Joe Bailey Cheaney

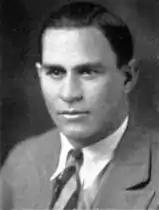
Cheaney pictured in "The Lasso 1929", Howard Payne yearbook

Joe Bailey Cheaney (December 30, 1902 – March 16, 1983) was an American football and basketball coach. He served two stints as the head football coach at Howard Payne University in Brownwood, Texas, from 1928 to 1934, and 1946 to 1947, and one stint at Southwest Texas State University—now known was Texas State University—from 1935 to 1942, compiling a career college football coaching record of 81–62–13. His career coaching record at Howard Payne was 58–20–9.